Treaty of Vienna (1866)

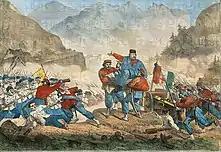
Giuseppe Garibaldi leading Italian soldiers in the Battle of Bezzecca, in modern day Trentino-Alto Adige.

The Treaty of Vienna was a major milestone for the Unification of Italy, bringing Venice and the Veneto into the Italian State. After the war the Italian King, Victor Emmanuel, proclaimed that ‘Italy was made but not complete’.